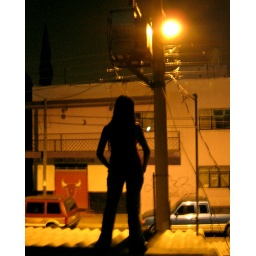
cats in the roof